Minor League Baseball

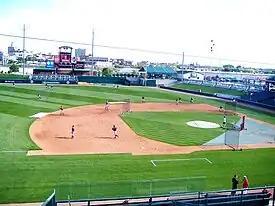
Haymarket Park, home to the Lincoln Saltdogs, an independent baseball team in Lincoln, Nebraska

Umpires at the minor league level are overseen by Minor League Baseball Umpire Development (MiLBUD), which is responsible for the training, evaluation, and recommendation for promotion and retention or release of the umpires.